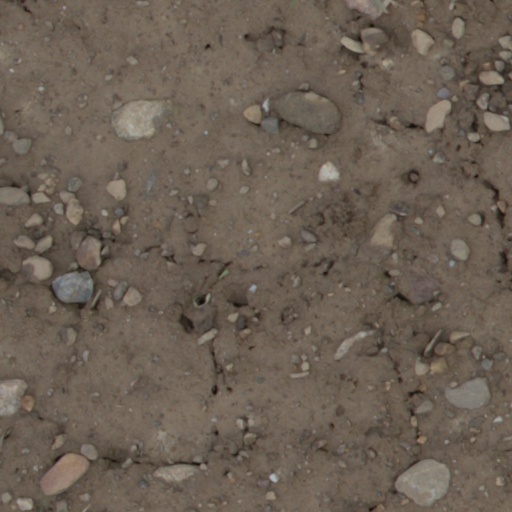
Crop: wheat